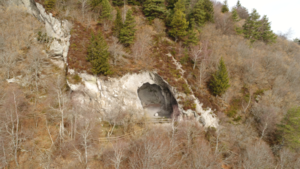
Grotte du Sarcoui vu de dessus
Le Grand Sarcouy ou Sarcoui est un volcan de la chaîne des Puys, dans le Massif central.